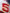
Number: 5